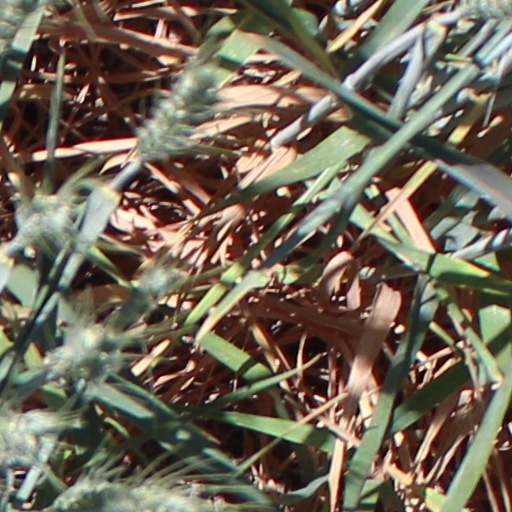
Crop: wheat